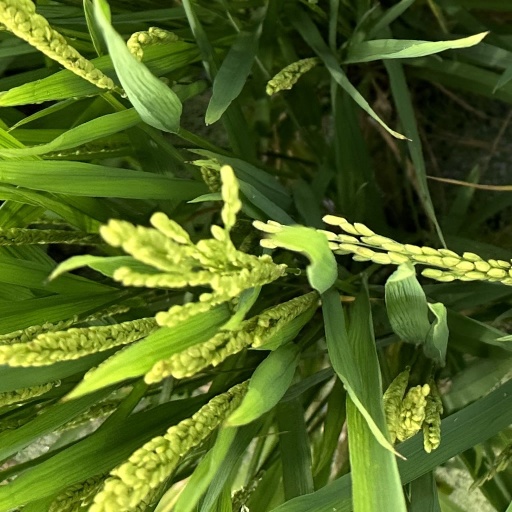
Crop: rice